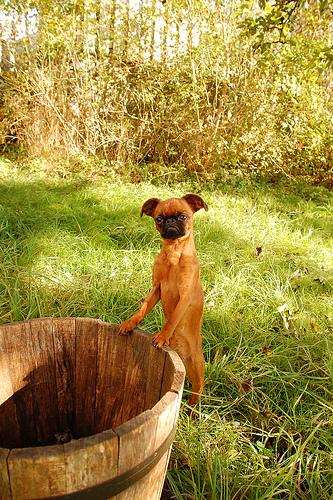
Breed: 209-n000042-Brabancon_griffo